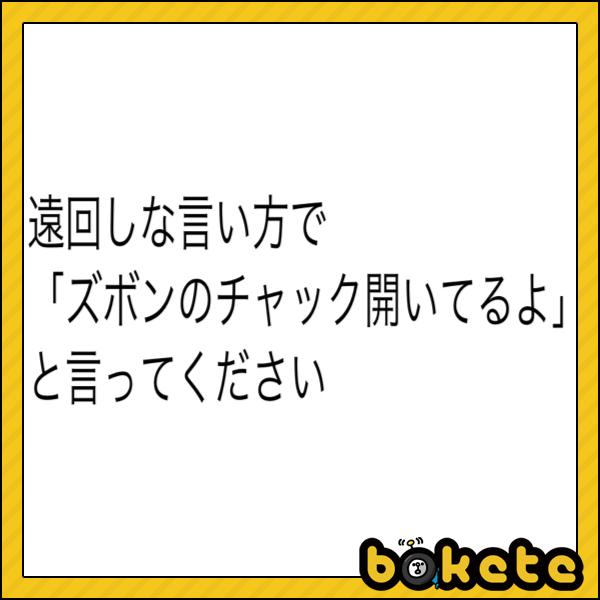
回答: ソーセージは直射日光を避けて保存して下さい。